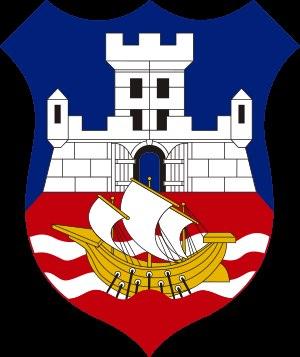
Cette page présente une liste des quartiers et des faubourgs de Belgrade, la capitale de la Serbie. Chaque quartier ou faubourg est classé dans la municipalité où il est situé.
Đorđe Andrejević Kun était un peintre serbe. Artiste de renom, membre de l'Académie serbe des sciences et des arts, il a dessiné le blason de la ville de Belgrade, ainsi que le drapeau et, plus généralement, tous les emblèmes de la République fédérale socialiste de Yougoslavie à l'époque de Tito.